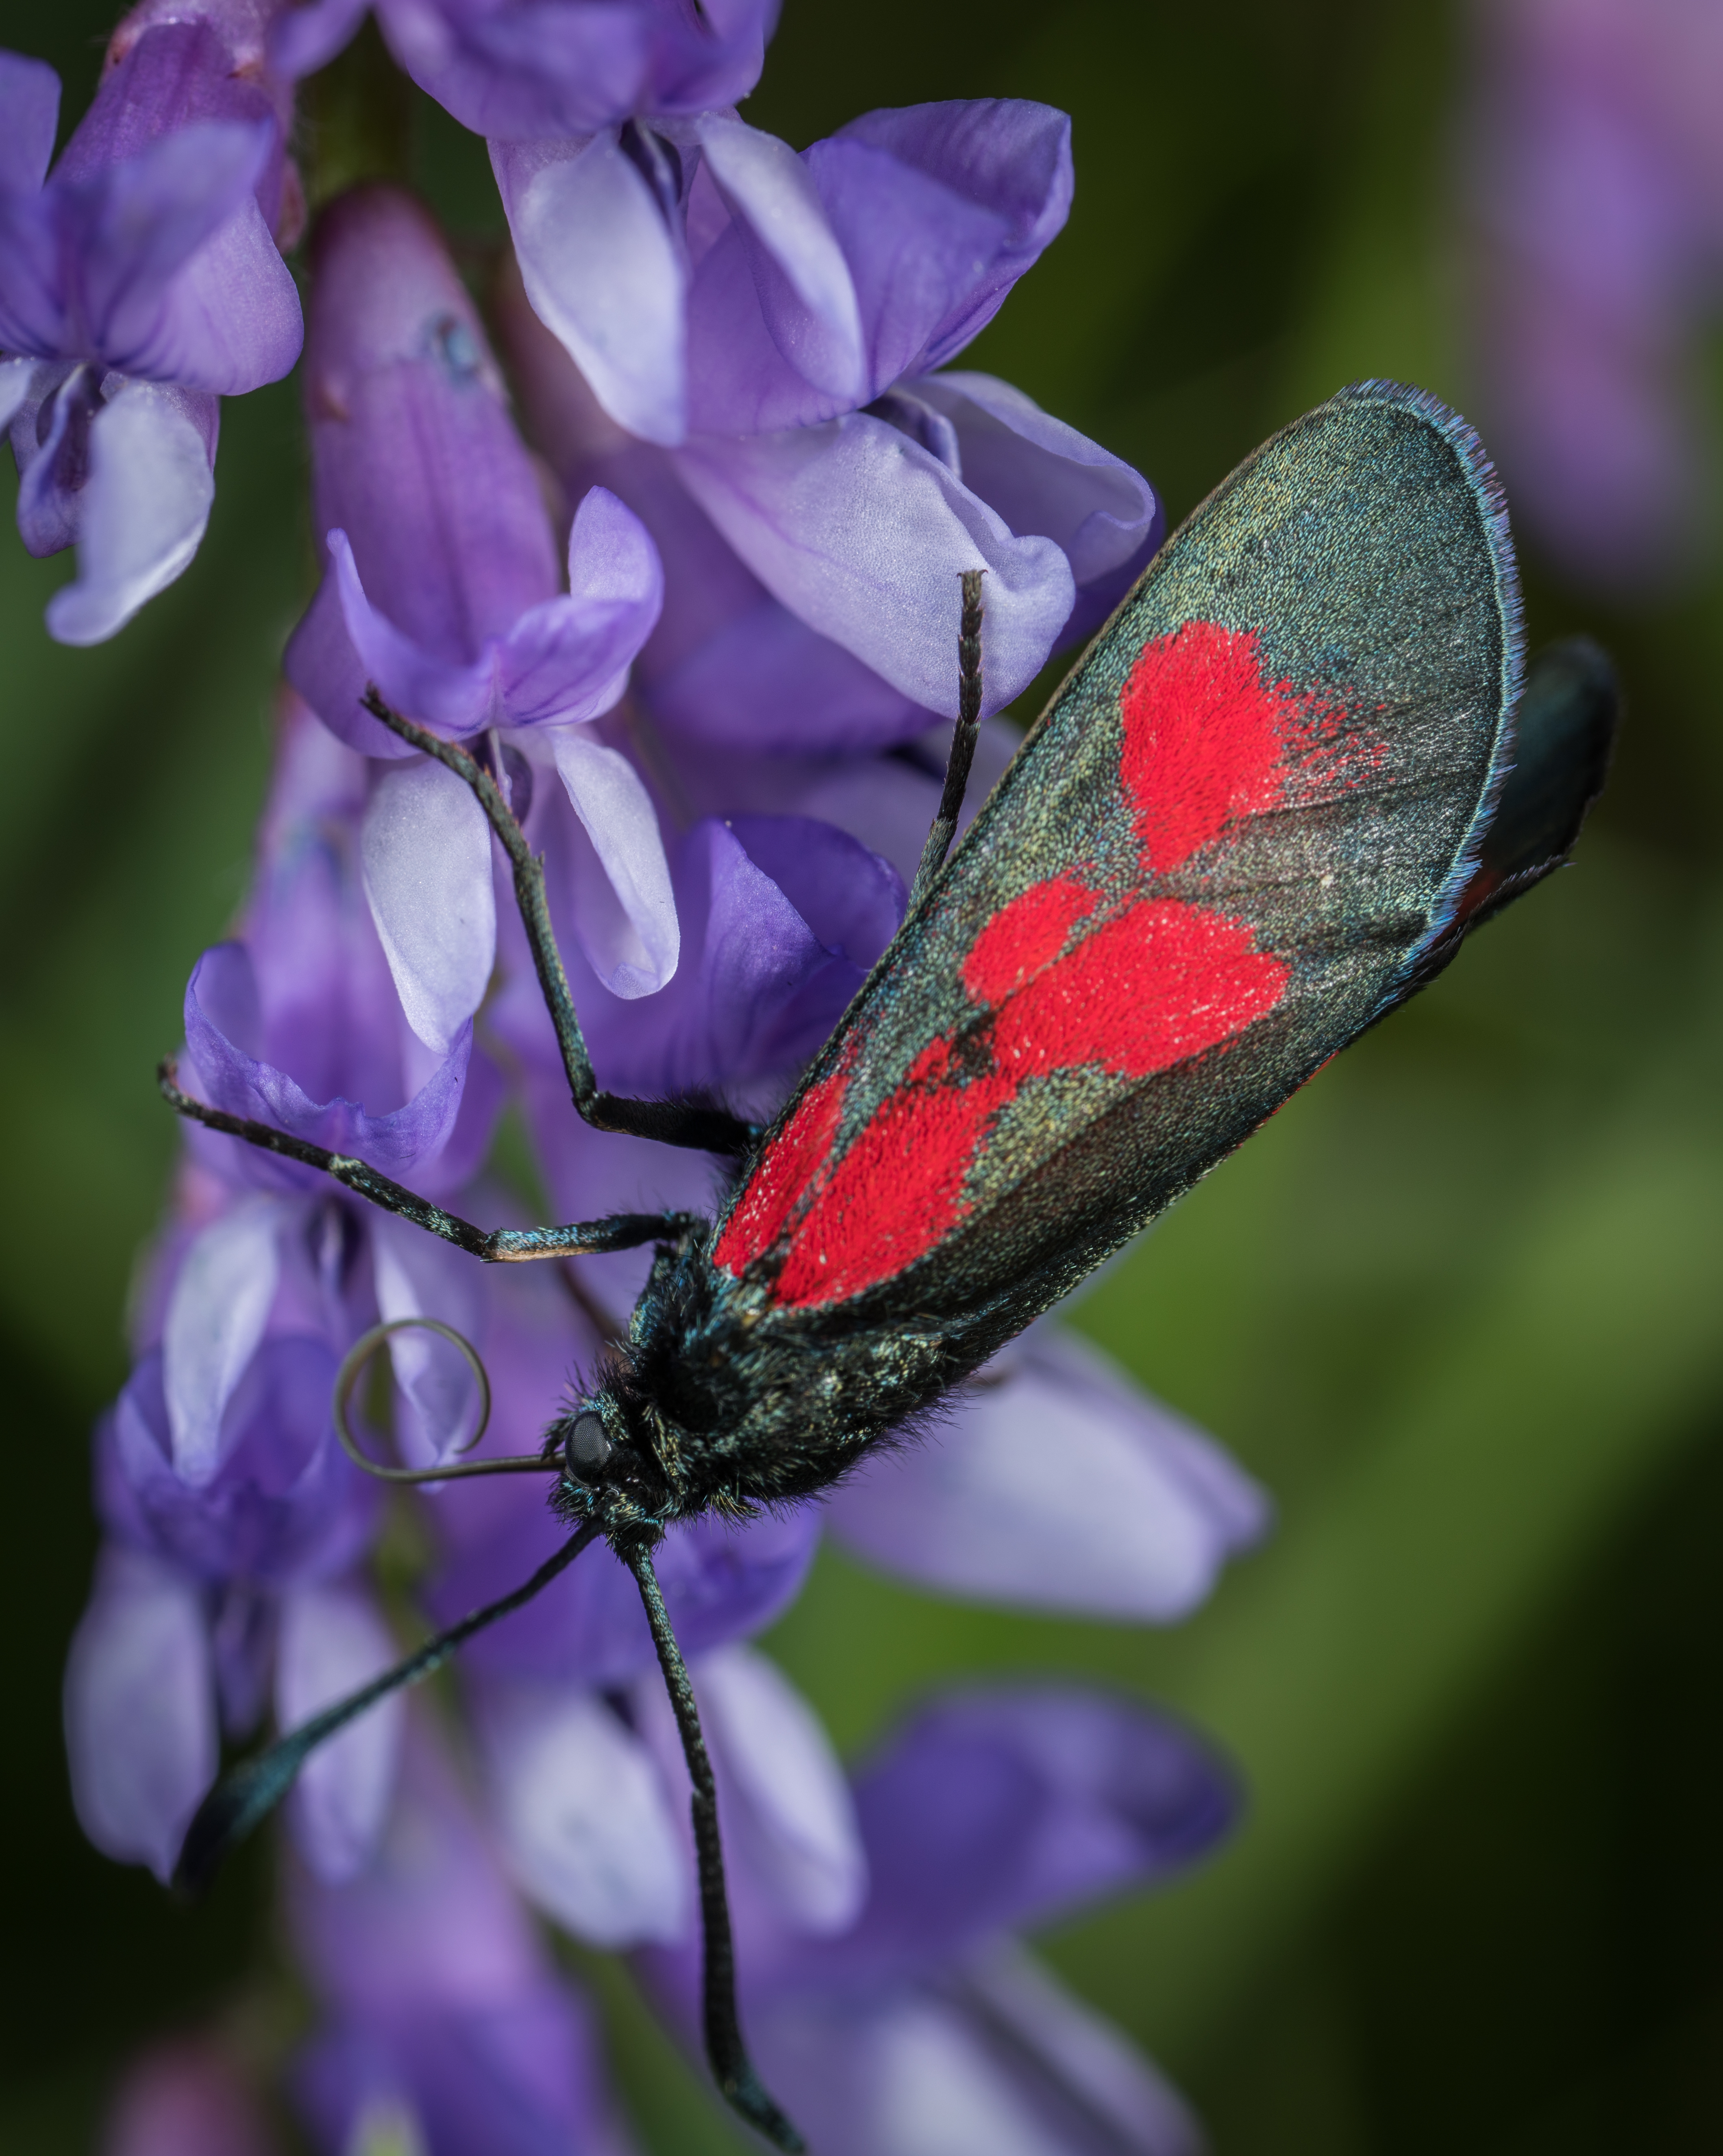
insect, macro, butterfly, flower, moths and butterflies, moth, purple, flora, pollinator, lycaenid, brush footed butterfly, macro photography, invertebrate, nectar